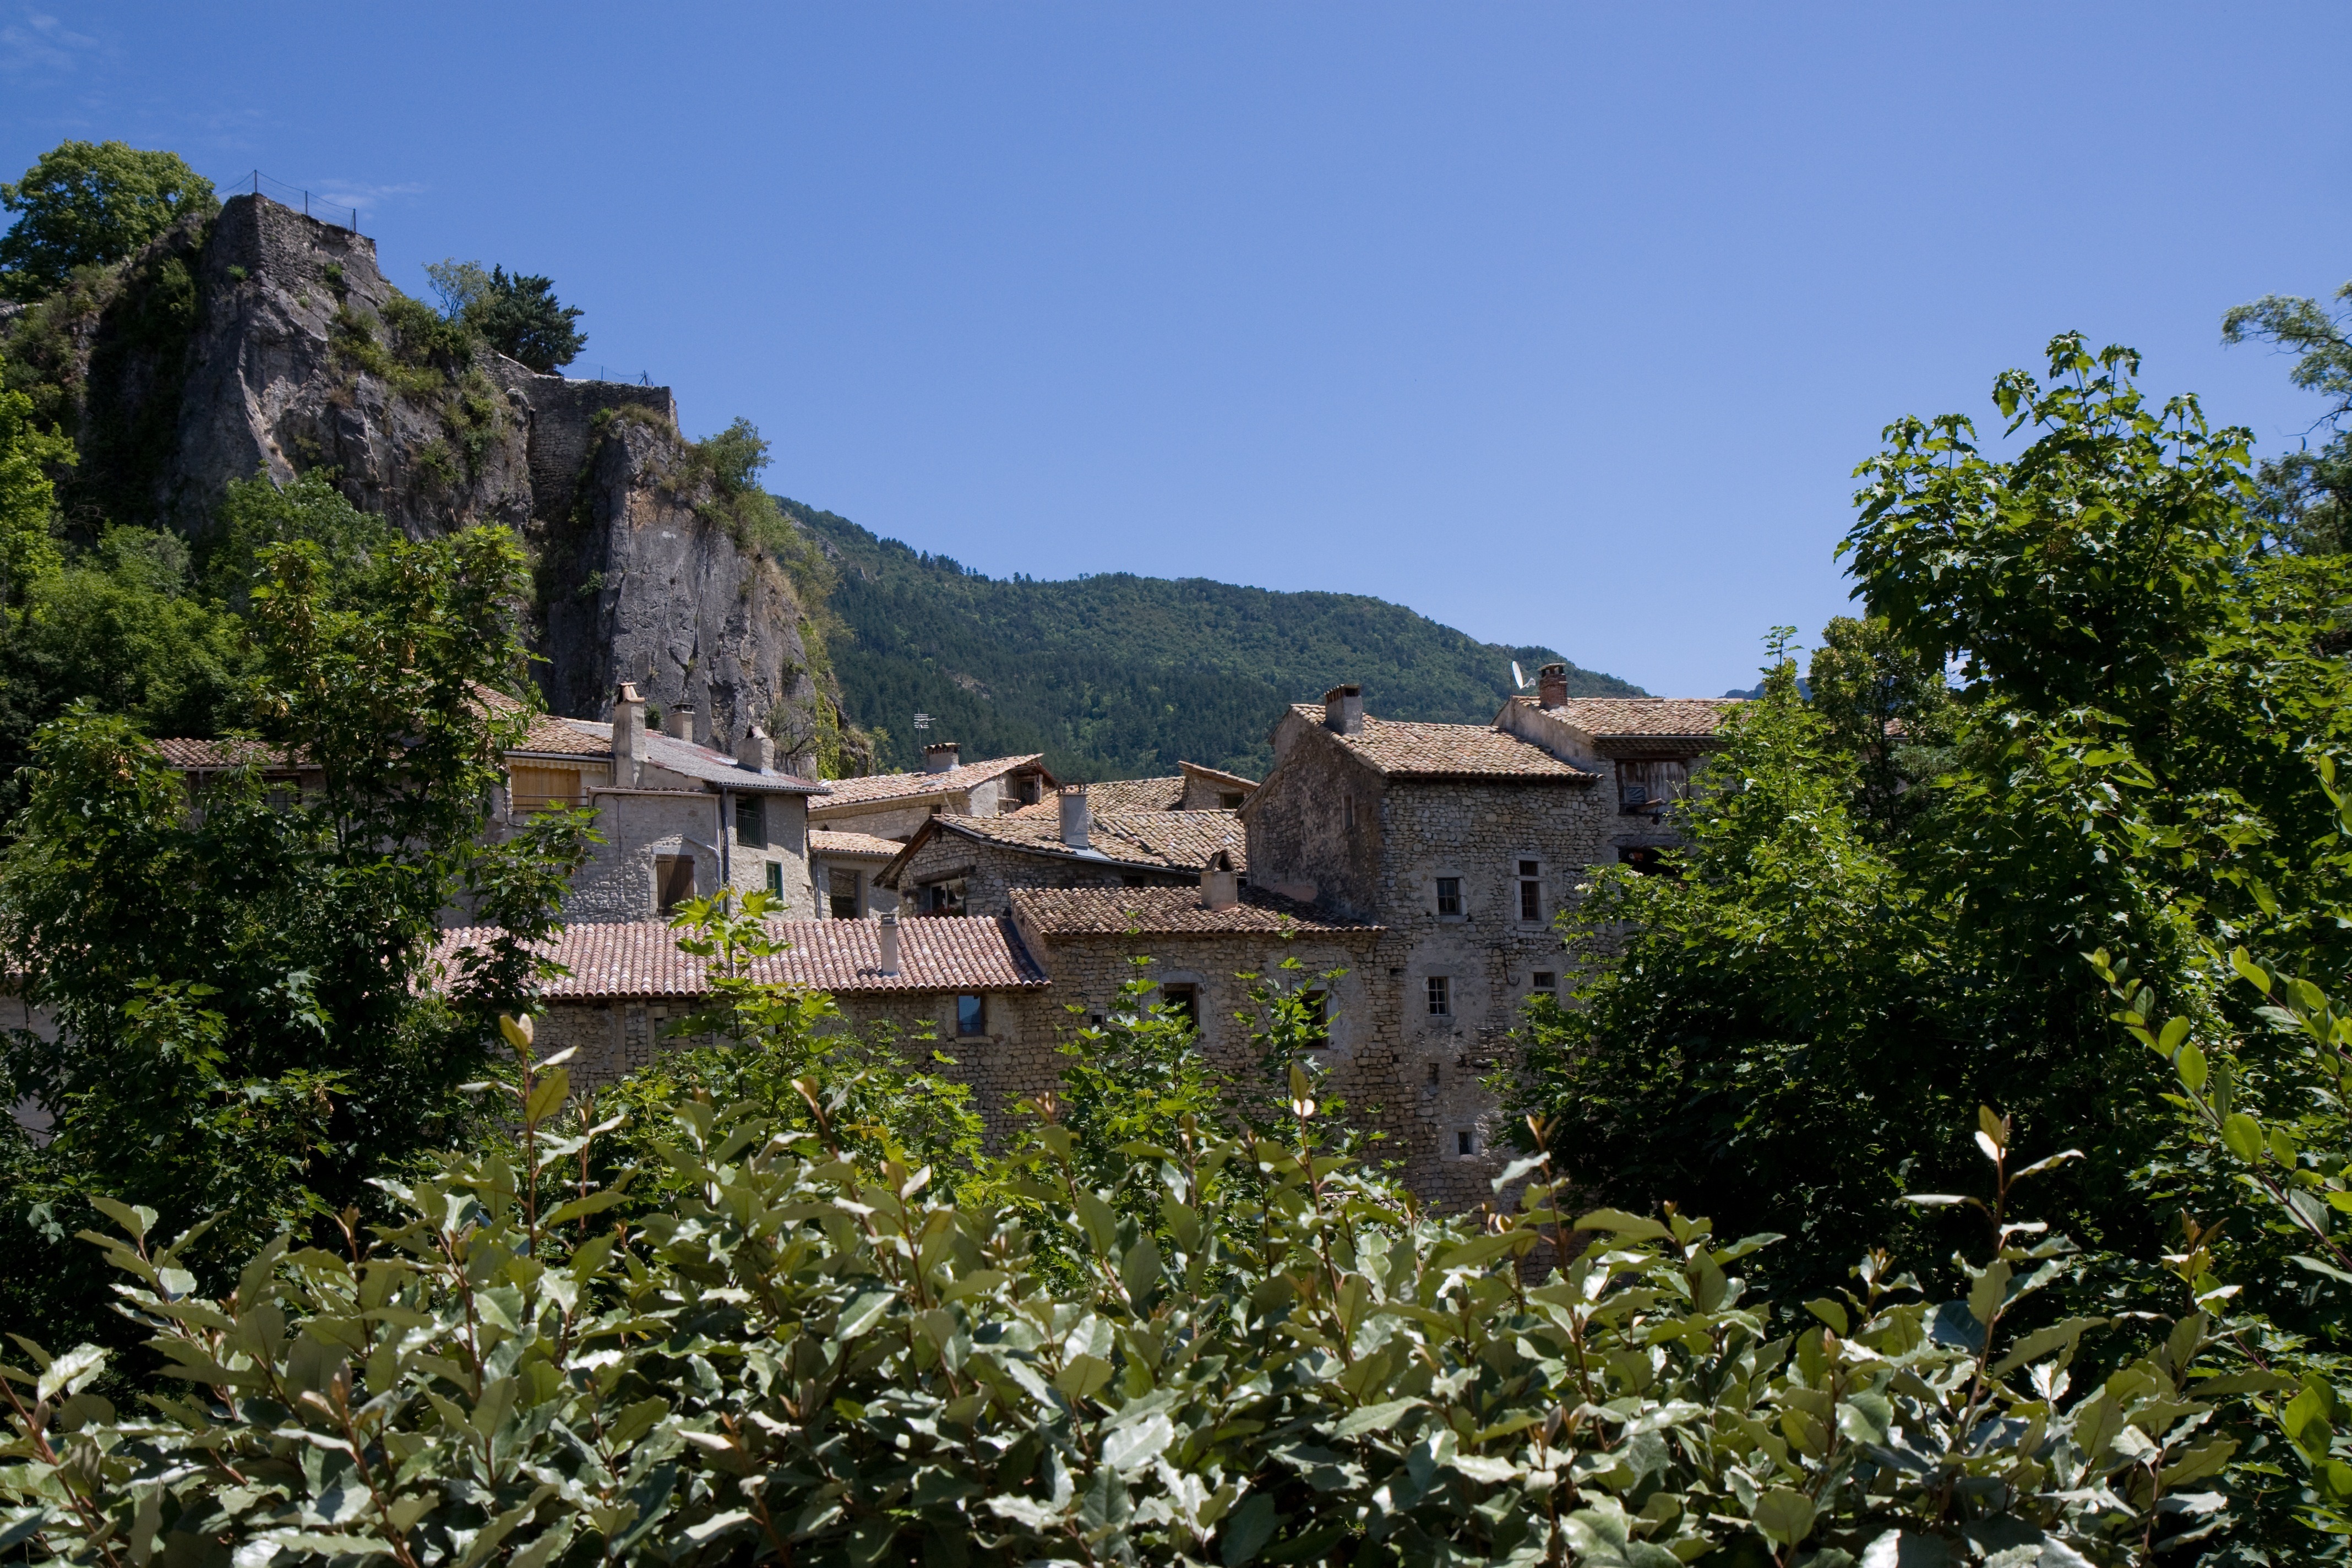
nature, forest, architecture, countryside, building, stone, country, summer, village, france, rural, spring, jungle, scenic, tourism, plants, trees, woods, outside, buildings, mountains, ruins, monastery, estate, rural area, chatillon en diois